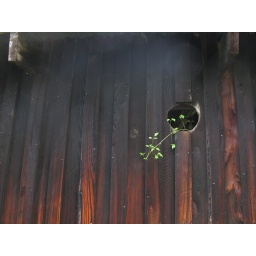
a hole in the wall and some green coming through